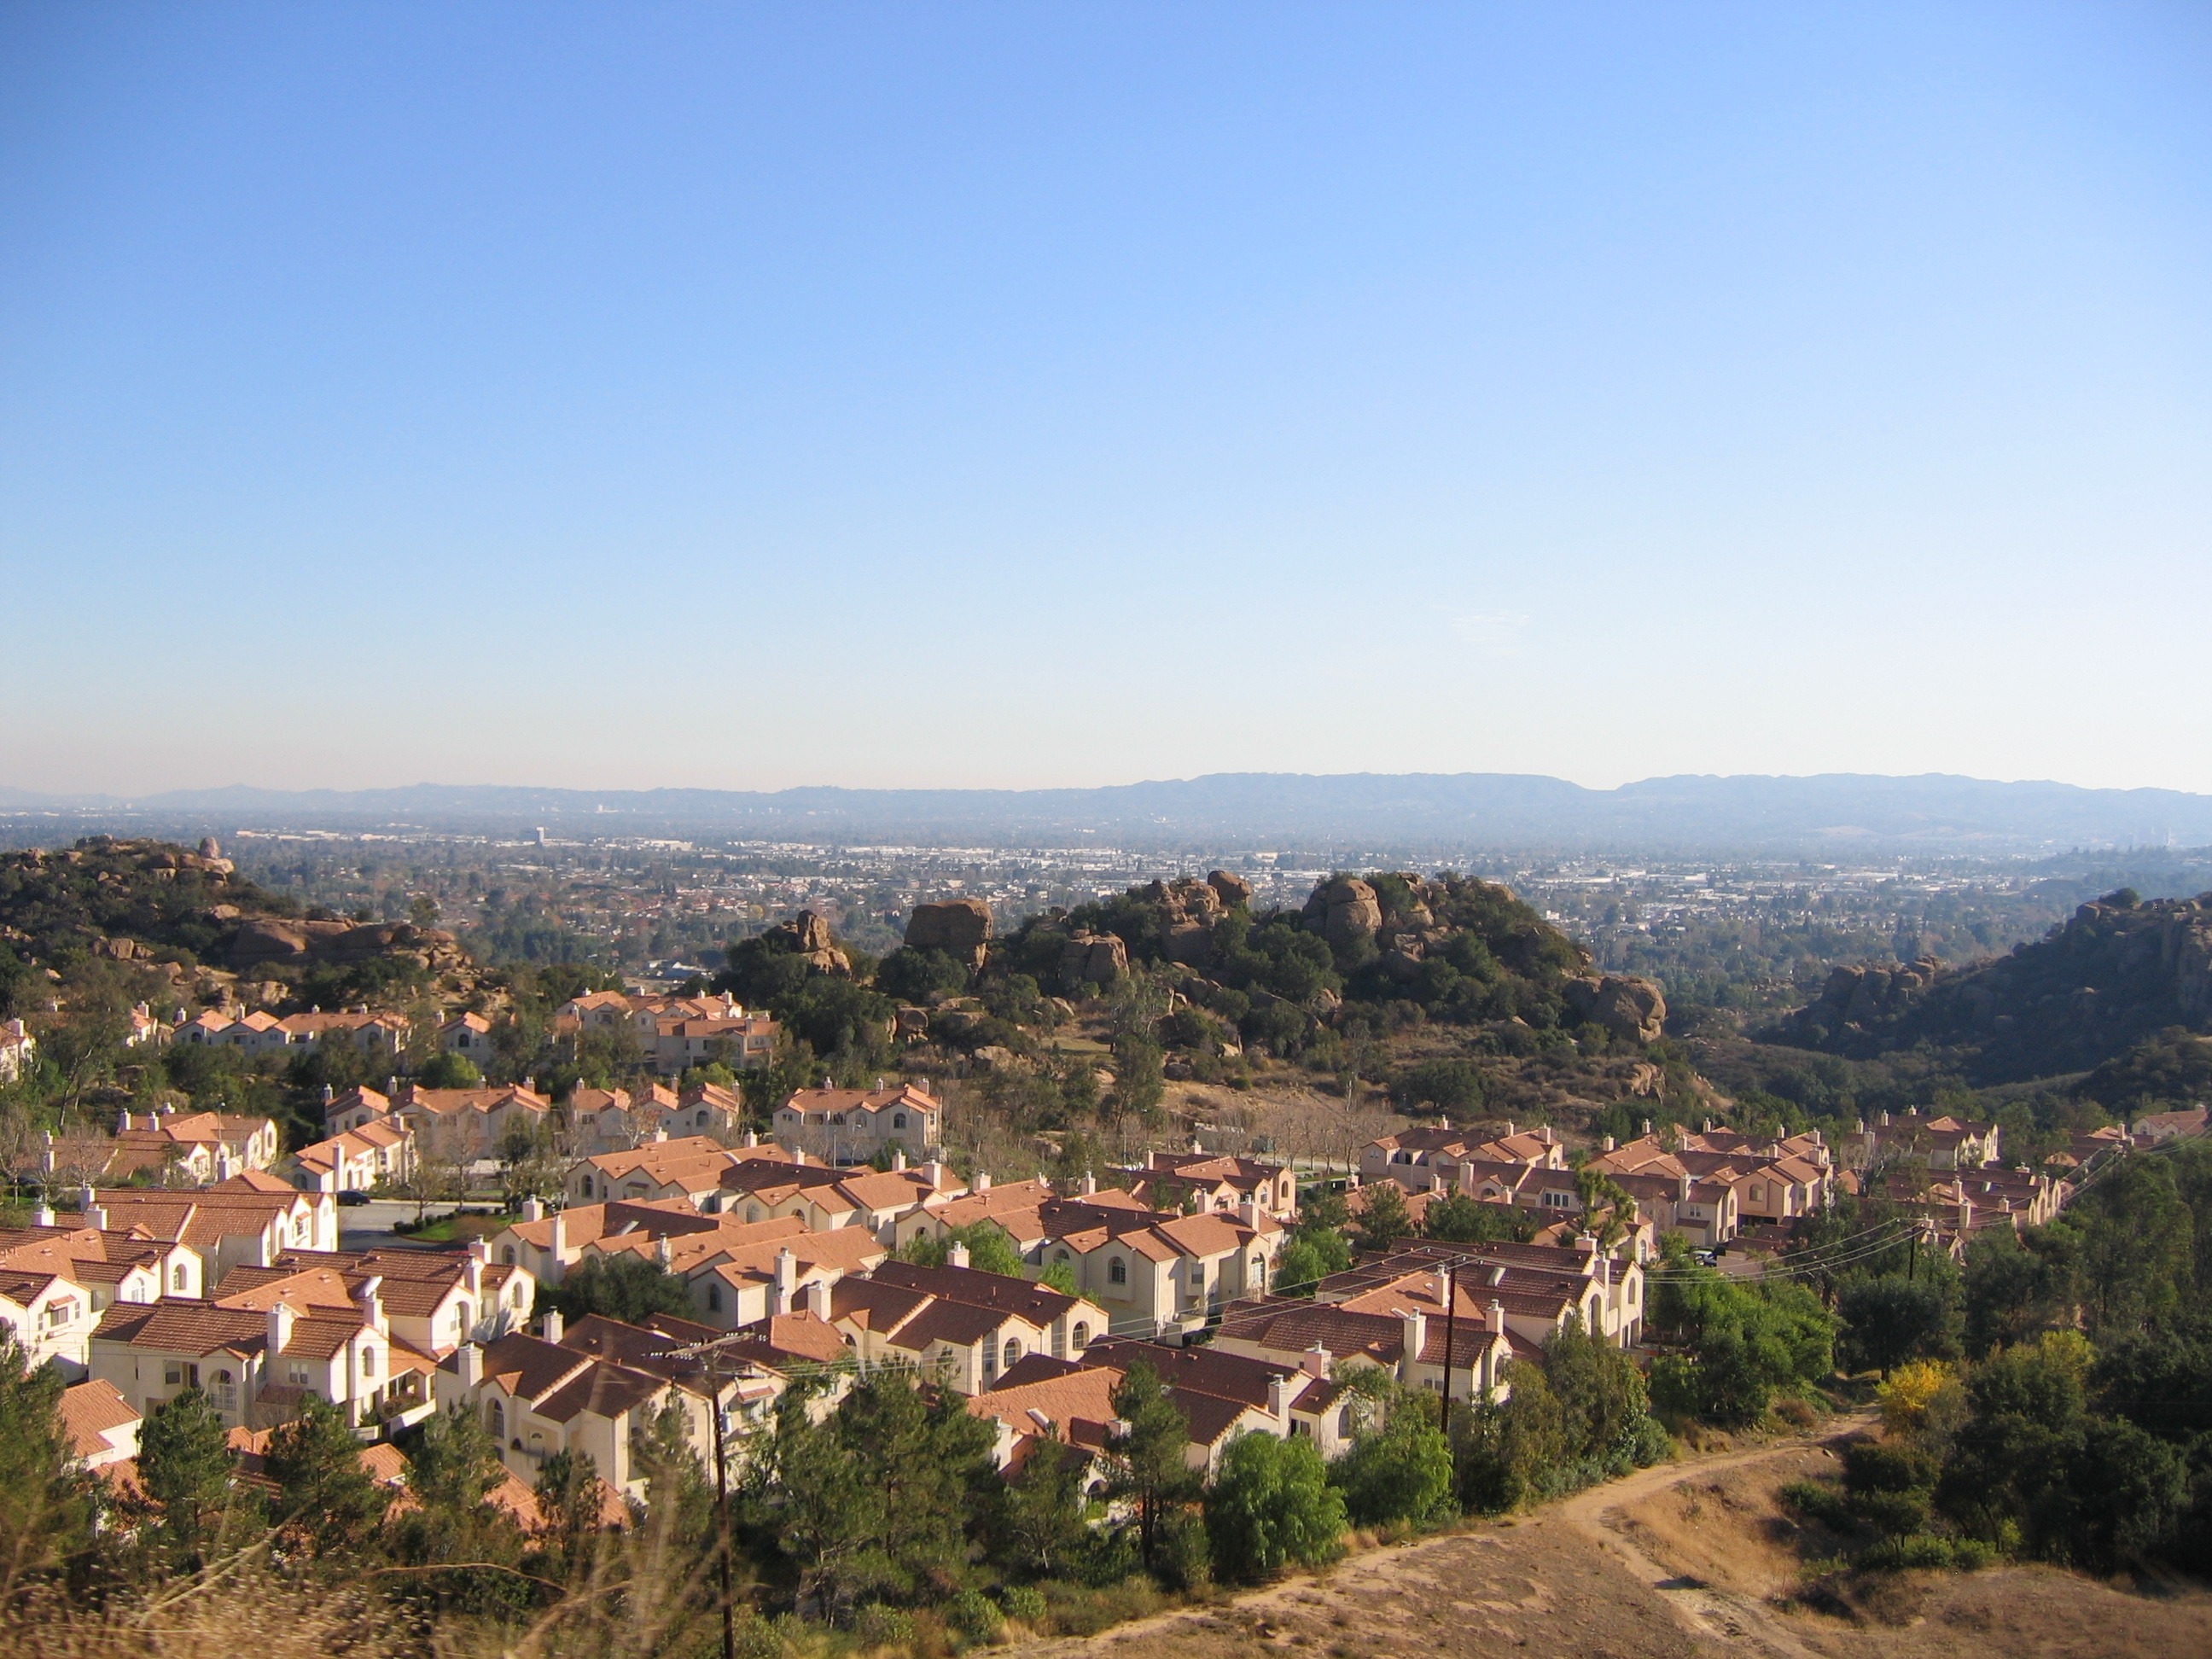
landscape, horizon, mountain, sky, skyline, photography, hill, town, view, urban, valley, mountain range, cityscape, panorama, village, suburb, distance, california, hills, houses, plateau, rural area, aerial photography, residential area, geographical feature, human settlement, mountainous landforms, hillocks, red roofs